Studierfenster

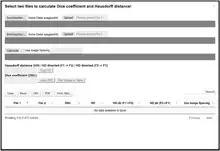
The Studierfenster Metrics Module

This can calculate the Dice similarity coefficient and Hausdorff distance between two segmentation masks (in format) in a standard web browser.